Giant Bicycles

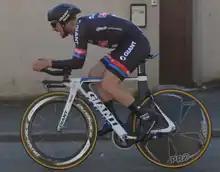
Giant-Alpecin rider John Degenkolb

In 2003, the Total Compact Road (TCR) frame was offered in carbon fiber construction and marketed as the TCR Composite range. In 2006, Giant added a higher-grade carbon fiber frame marketed as the TCR Advanced frame, which was characterized by an integrated seat post (ISP). These frames were most notably raced at the Tour de France by T-Mobile's professional team. Using this design, the seat post on the new frame must be cut precisely to fit the owner by a trained Giant dealer. The TCR Advanced SL frames with ISP continued to be raced internationally, most notably by the Rabobank team (2009–2013), Team Giant-Shimano (2014), Giant-Alpecin (2015–2016) and Team Sunweb (2017–2018).